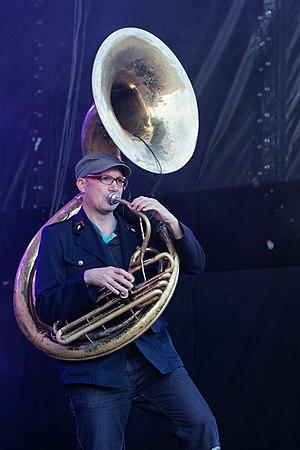
Delgres est un trio français de hard blues créole fondé par Pascal Danaë. Son nom est un hommage à l'anti-esclavagiste antillais Louis Delgrès.